Logje

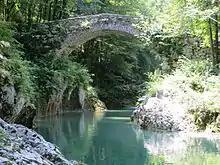
Napoleon Bridge on the Nadiža River

Logje is a clustered village in the Breginj Combe on a semicircular slope above a broad terrace over the Nadiža River below Sleme Hill (598 m). It is connected by a road to Breginj that leads through undulating plateaus and then descends steeply to the terrace, where it continues to Robidišče. The fields are divided into small parcels and there are also hay fields and pastures. Below the village, Jamjak and Parivnjak creeks empty into the Nadiža. There are also several springs below the village. South of the village, a trail crosses a stone bridge known as the Napoleon Bridge and then continues south to the Pradolino dry valley (or "Predol"), and then on to Stupizza, where it meets the Nadiža once again.